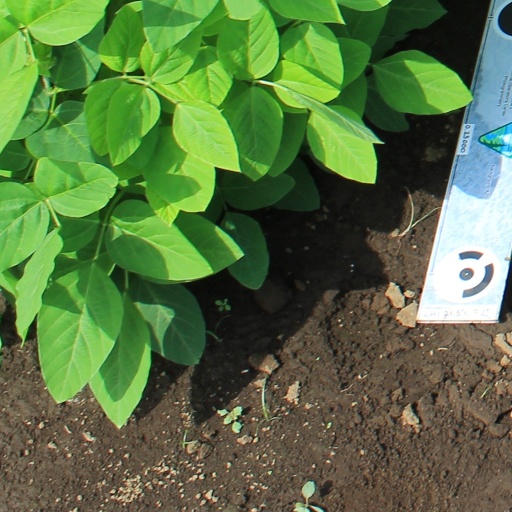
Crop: soybean